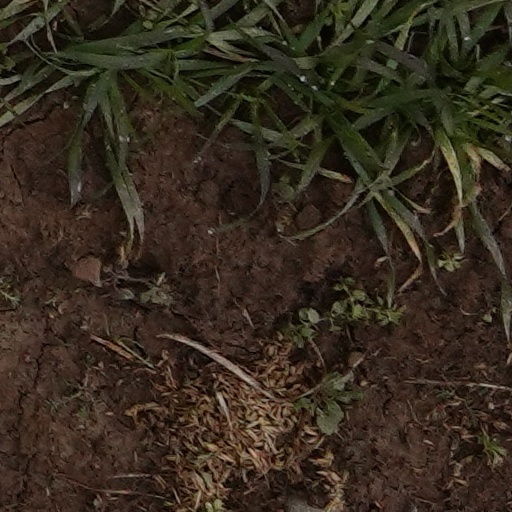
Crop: wheat